Cobra maneuver

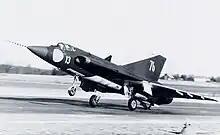
Swedish Saab 35 Draken (J 35A, a/f 35076) during camouflage tests in the early 1960s

During the early 1960s, the maneuver was developed and performed by Swedish pilots flying the Saab 35 fighter jet. It was invented during training for recovery from super stalls (also known as deep stalls) to which the double delta tailless design of the Saab 35 is susceptible. A super stall is an uncontrollable stall which is much harder to recover from than a standard stall. Super stall plagued the early years of Saab 35 service, causing several deaths, which led the Swedish air staff to implement extra training on how to counteract and recover from them. The result was the cobra maneuver. The Swedes named the maneuver ""kort parad"" (short parry) after a fencing maneuver of the same name, known as "beat parry" in English. When pulling high alpha, the pilot would have noticed that he was entering super stall, and would then have pulled negative alpha to recover. The dramatic effect of this maneuver on aircraft speed was noticed and pilots started to purposely use it to drop speed. The Swedish test pilots who discovered the cobra were and , who developed the technique around 1961–1963.